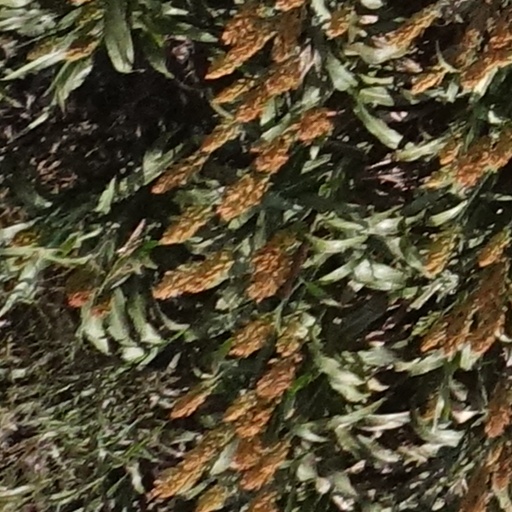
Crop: sorghum